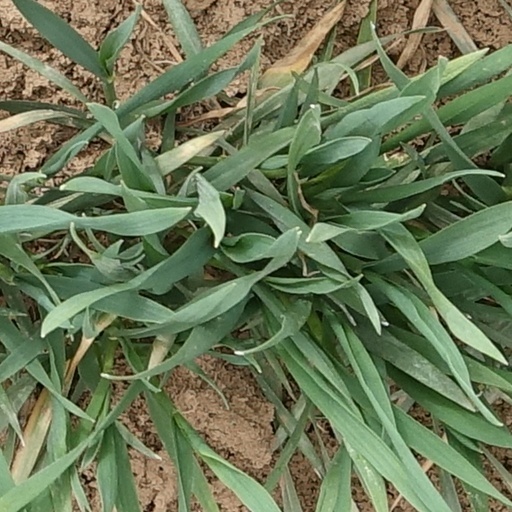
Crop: wheat